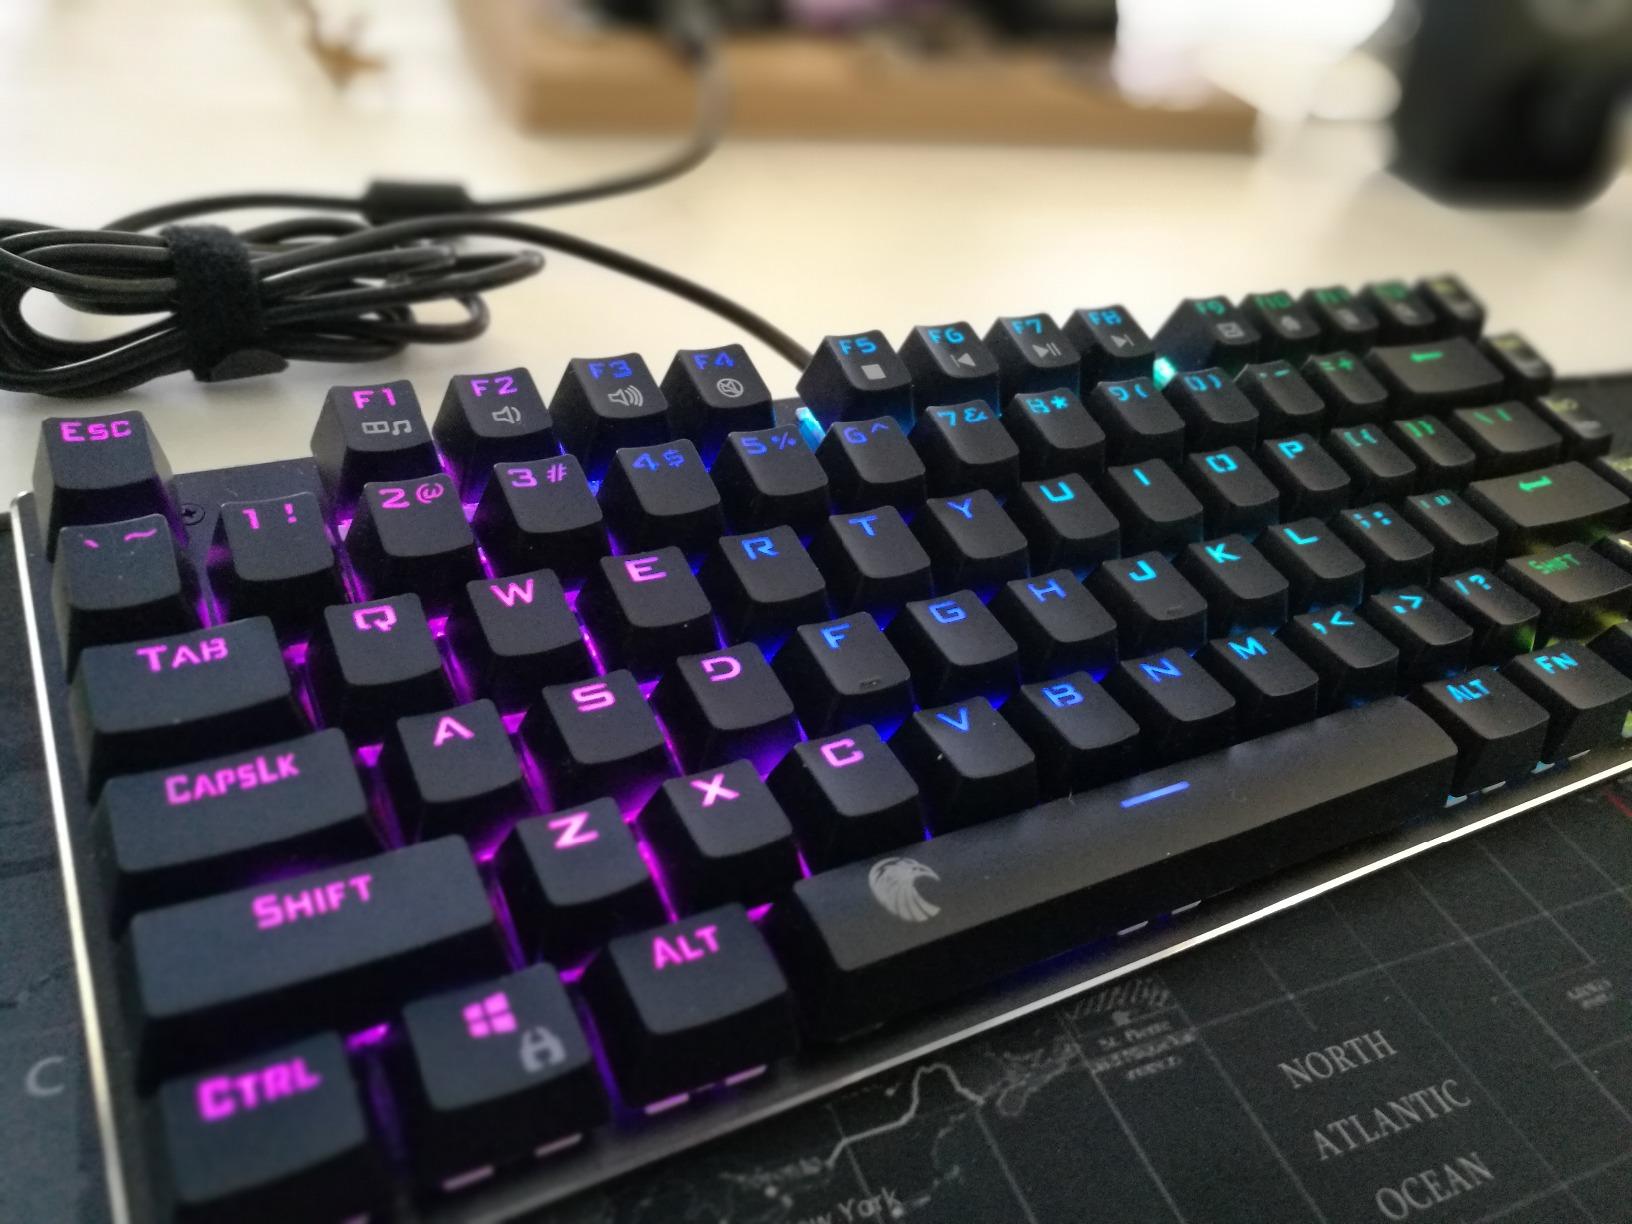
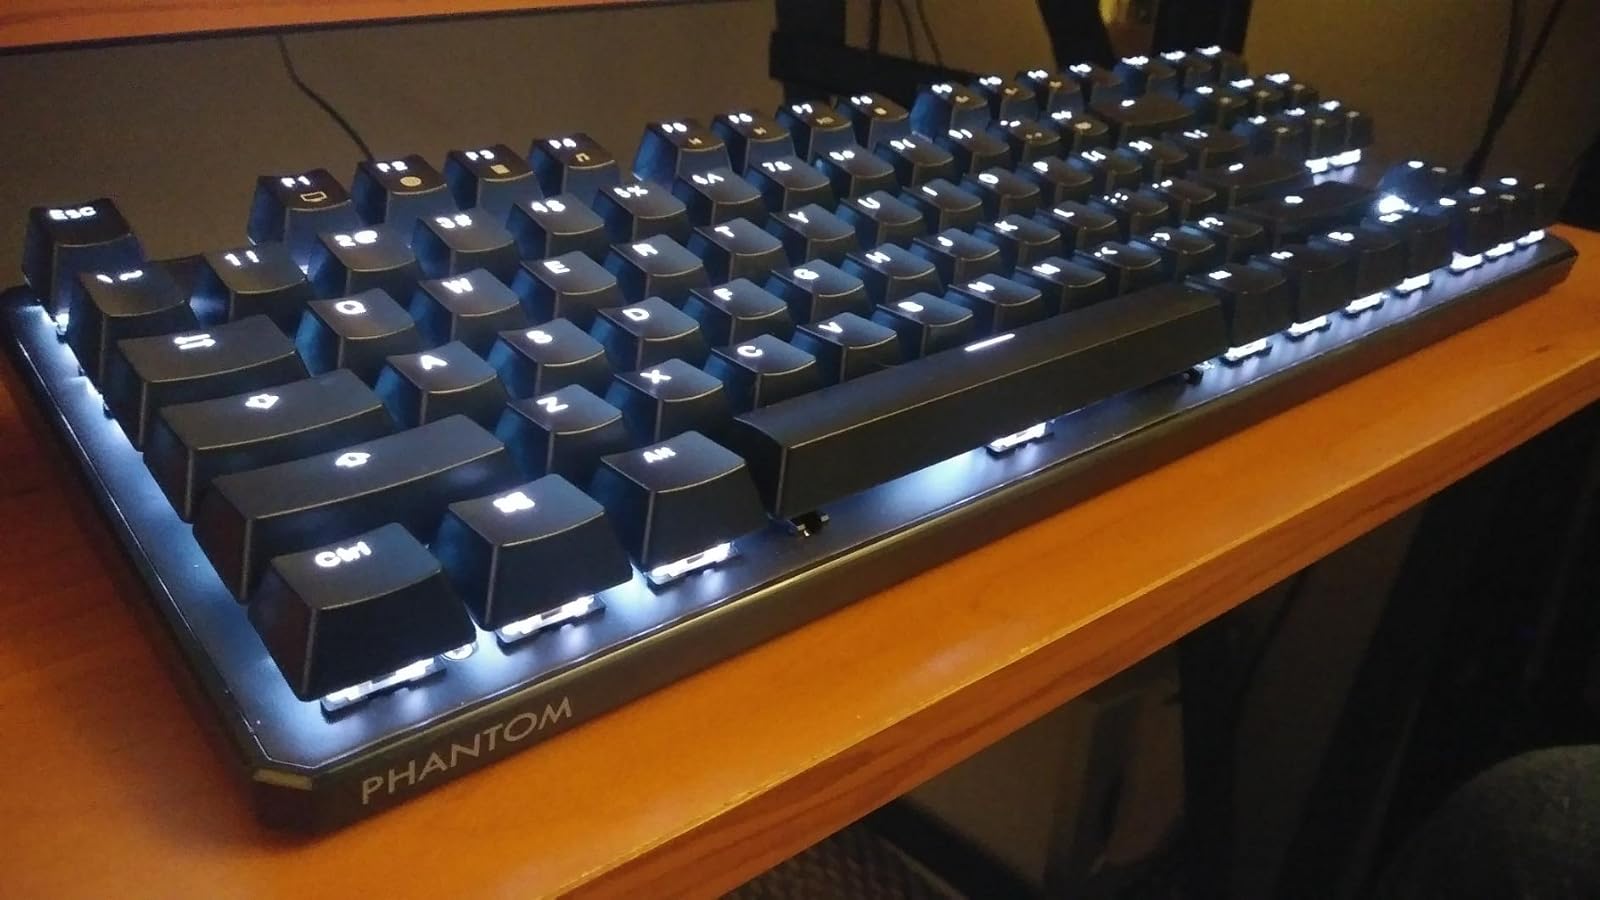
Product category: keyboard
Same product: no